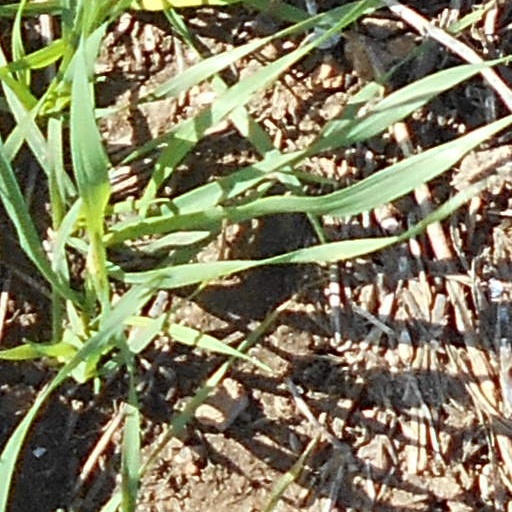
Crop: wheat